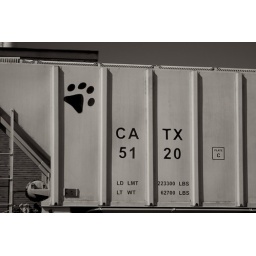
CATX hoppers carry aggregates destined for a kitty litter plant around Kansas City